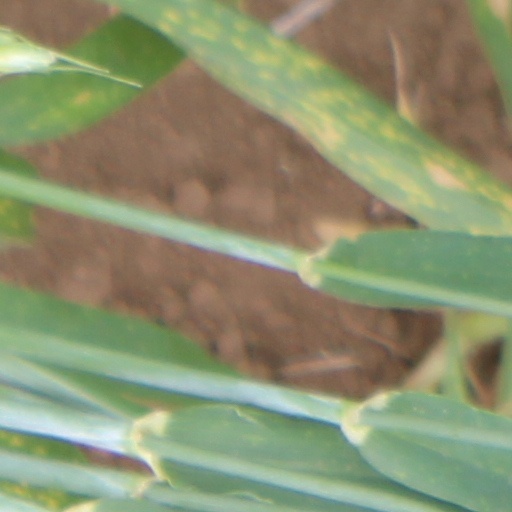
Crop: wheat